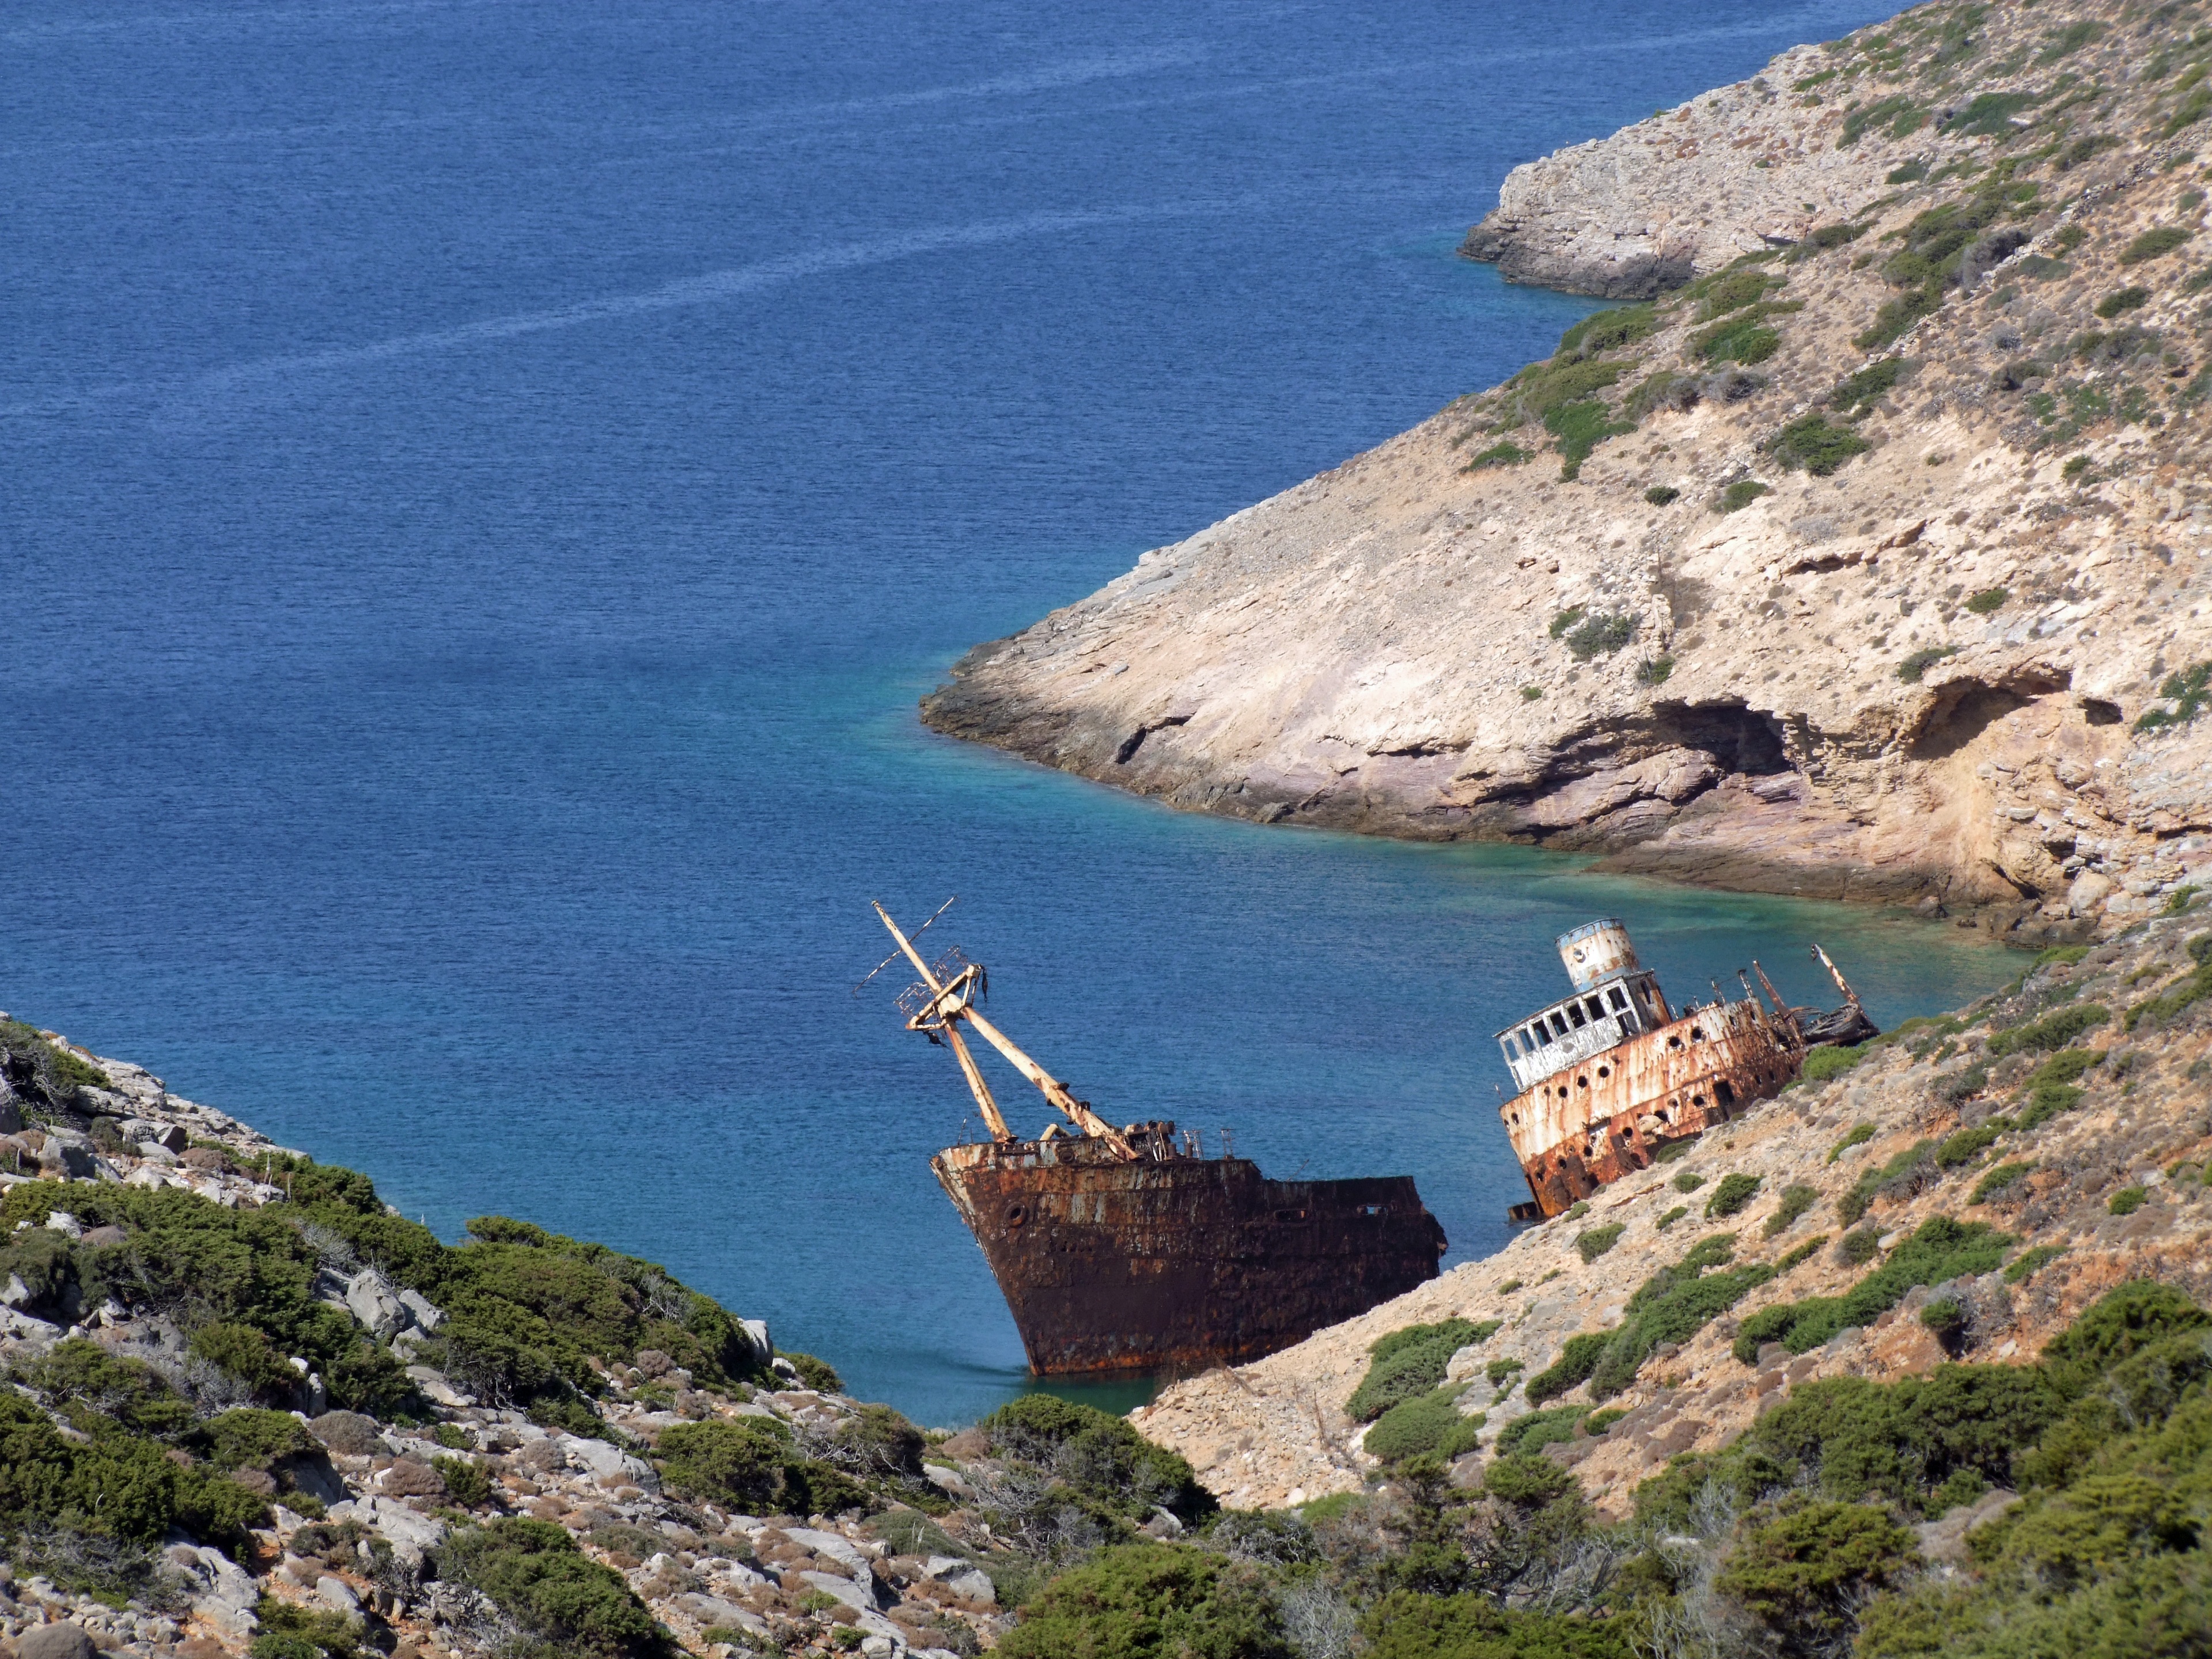
sea, coast, old, ship, cliff, cove, vehicle, broken, bay, island, fjord, reservoir, terrain, destroyed, ship wreck, rusty, greece, wreck, booked, cape, cyclades, stainless, ailing, landform, amorgos, geographical feature